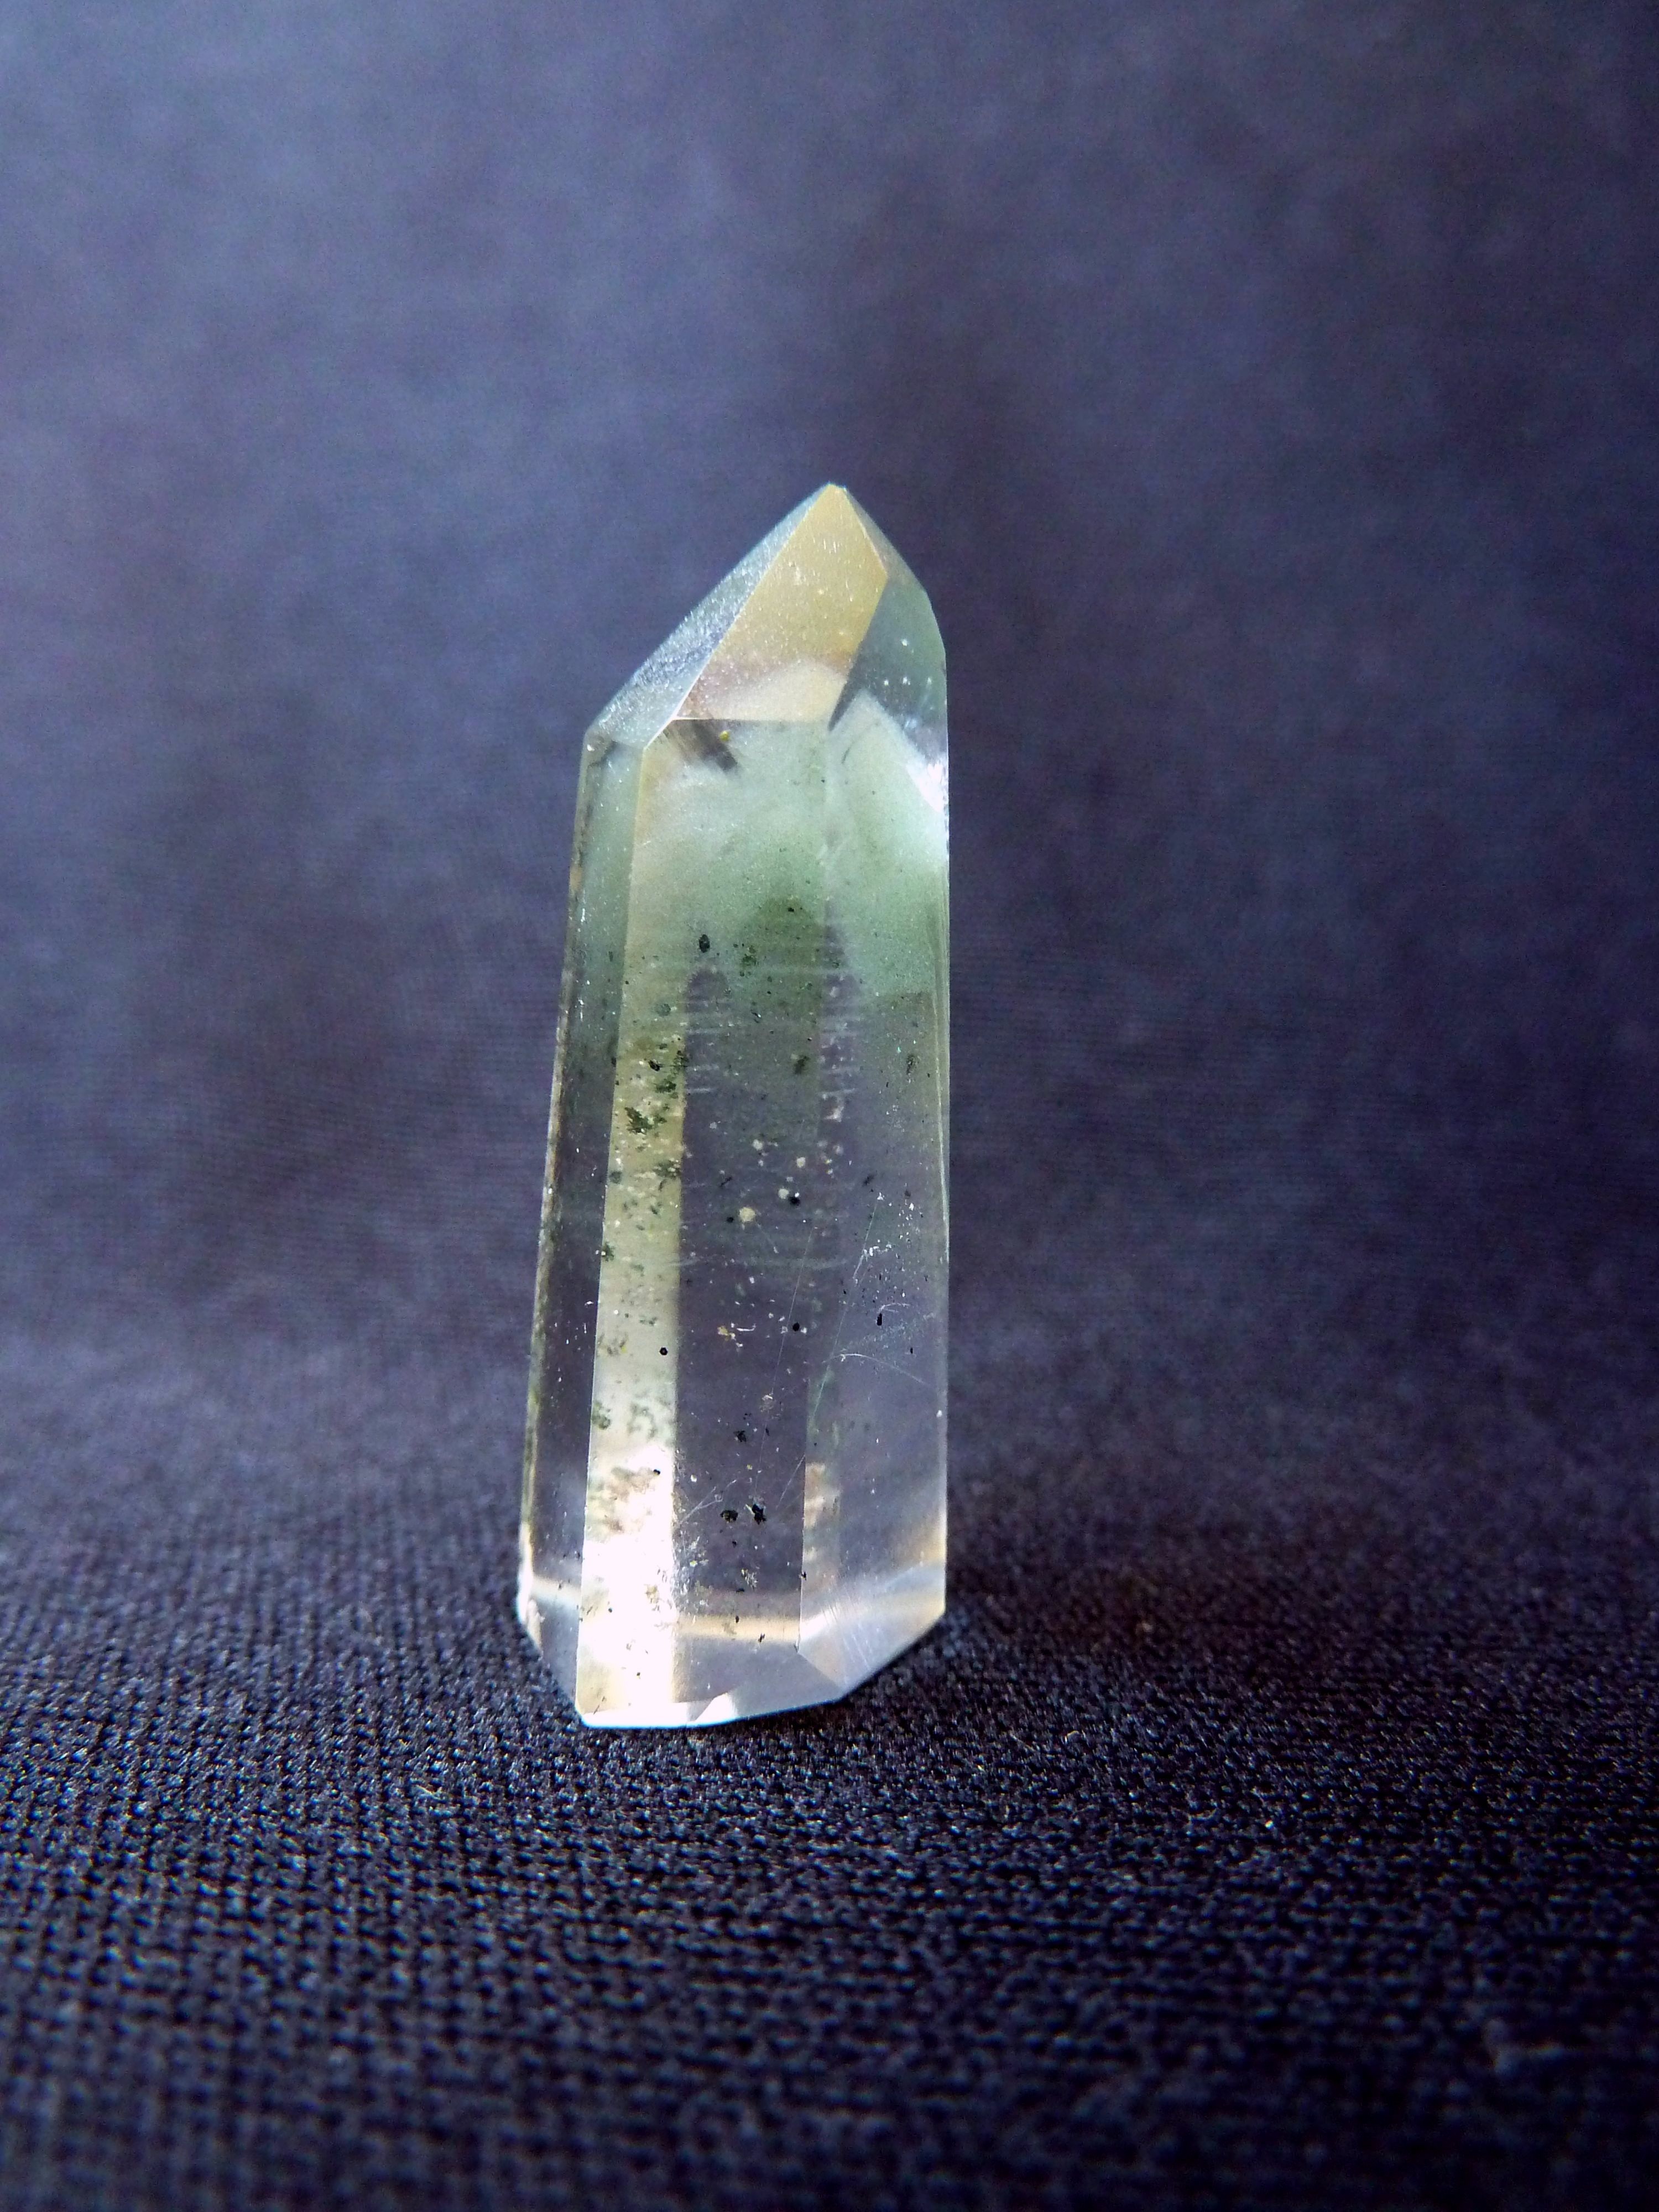
nature, stone, decoration, green, medicine, deco, glass bottle, transparent, jewellery, rocks, art, translucent, decorative, bright, beauty, gem, ore, crystal, late, bless you, shimmer, glassy, gemstone, mineral, quartz, decorate, rock crystal, healing stone, gem top, semi precious stone, valuable, naturopathy, clear to white, partly cloudy spotty, protective stone, gem buyer, fashion accessory